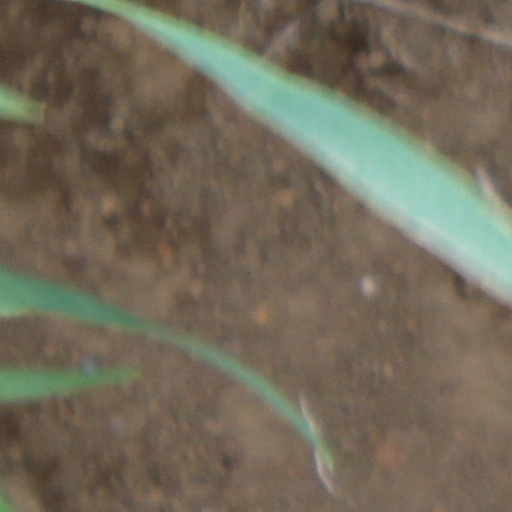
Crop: wheat